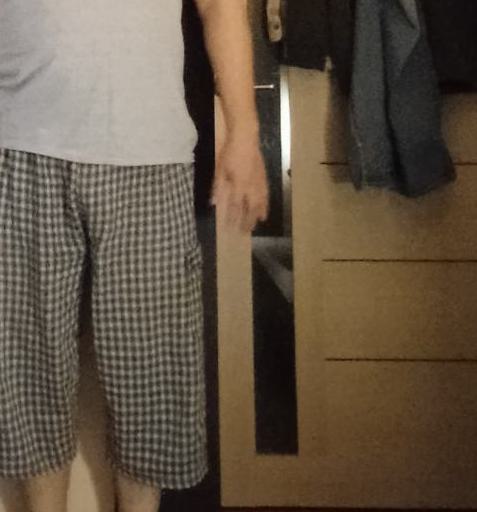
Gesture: no_gesture